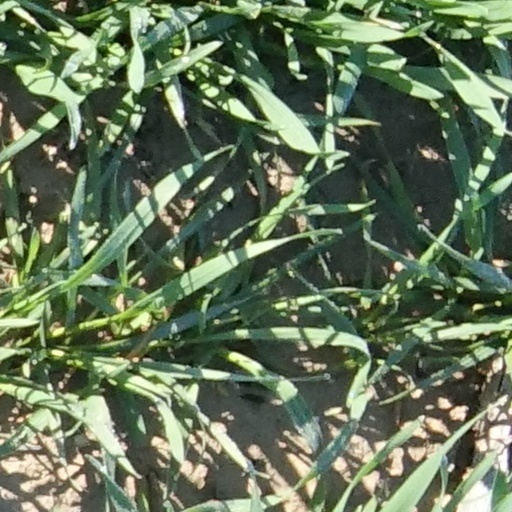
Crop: wheat